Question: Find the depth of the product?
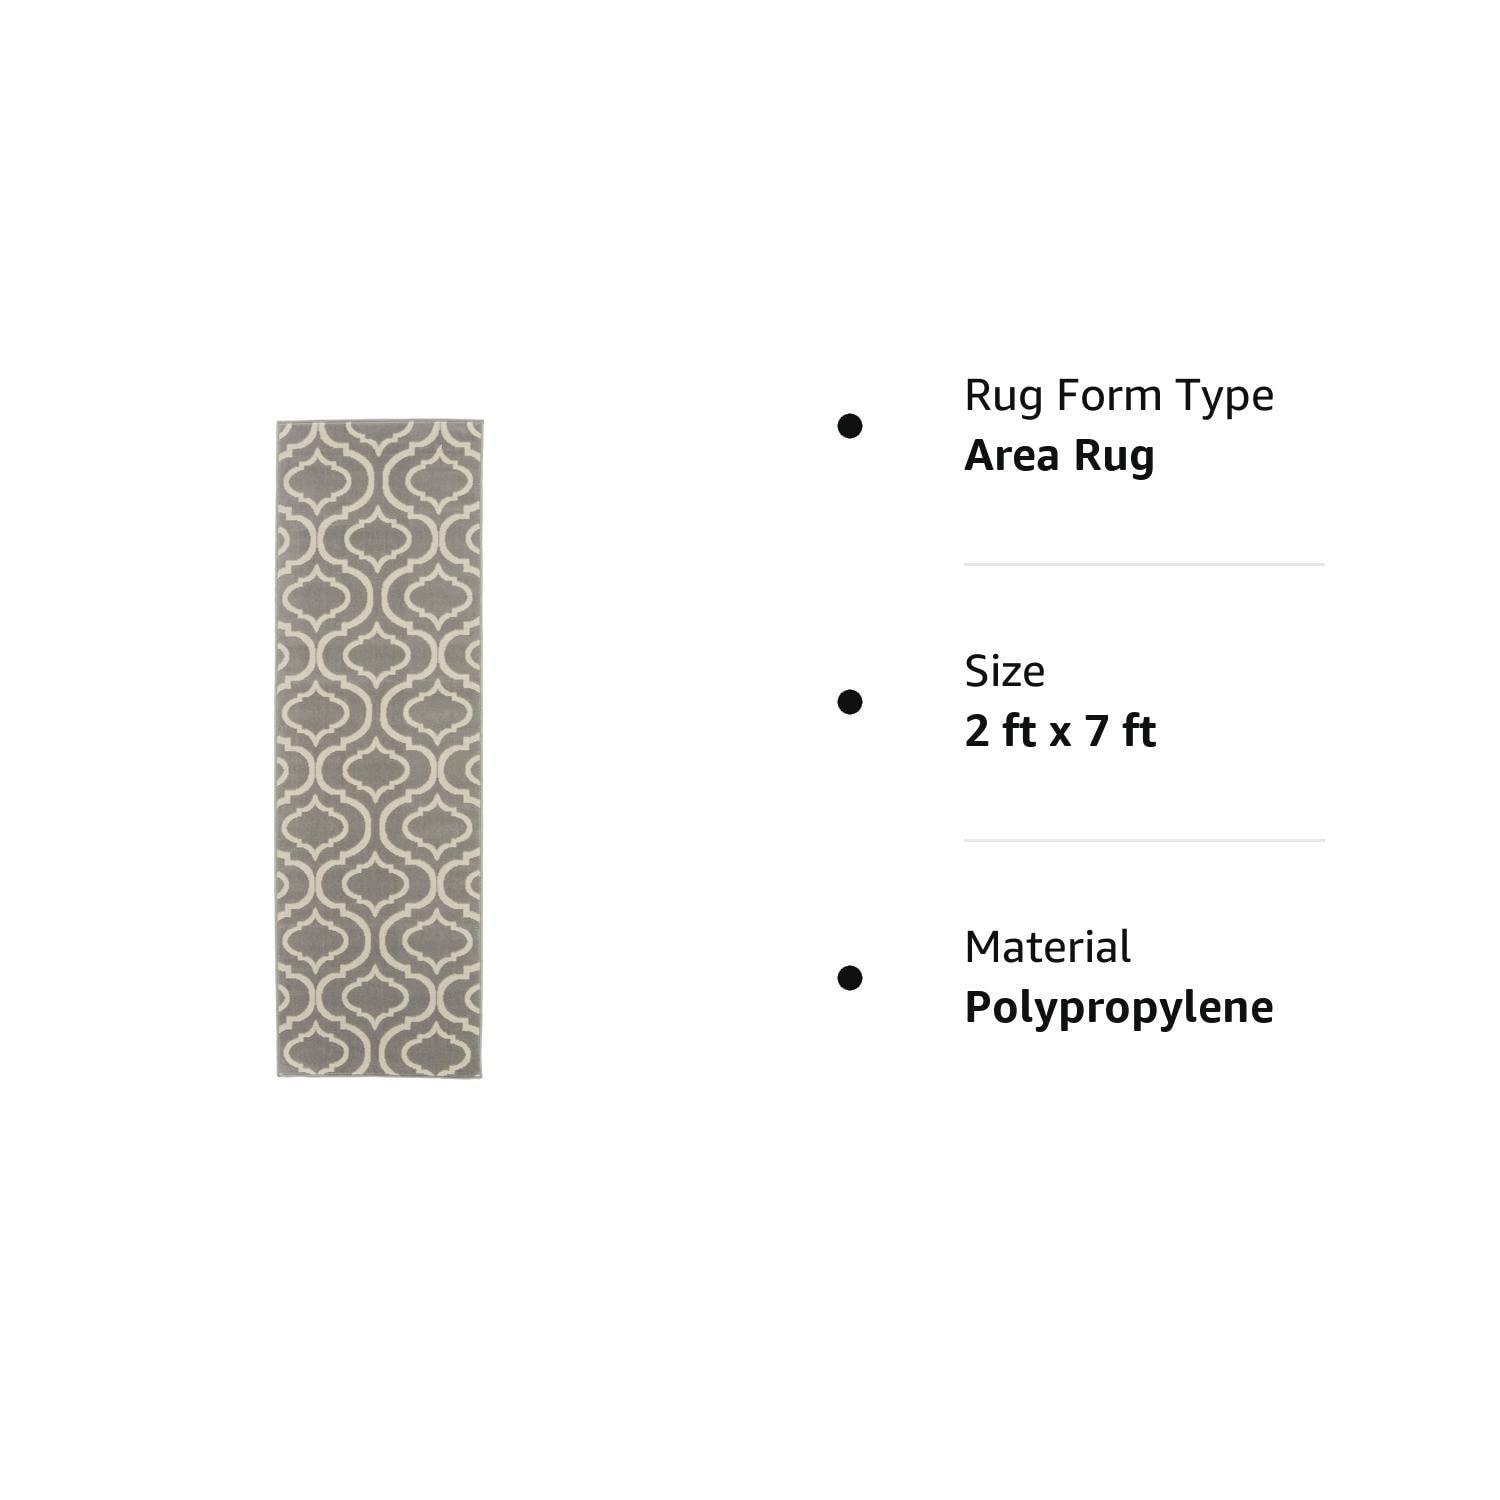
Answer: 2.0 foot